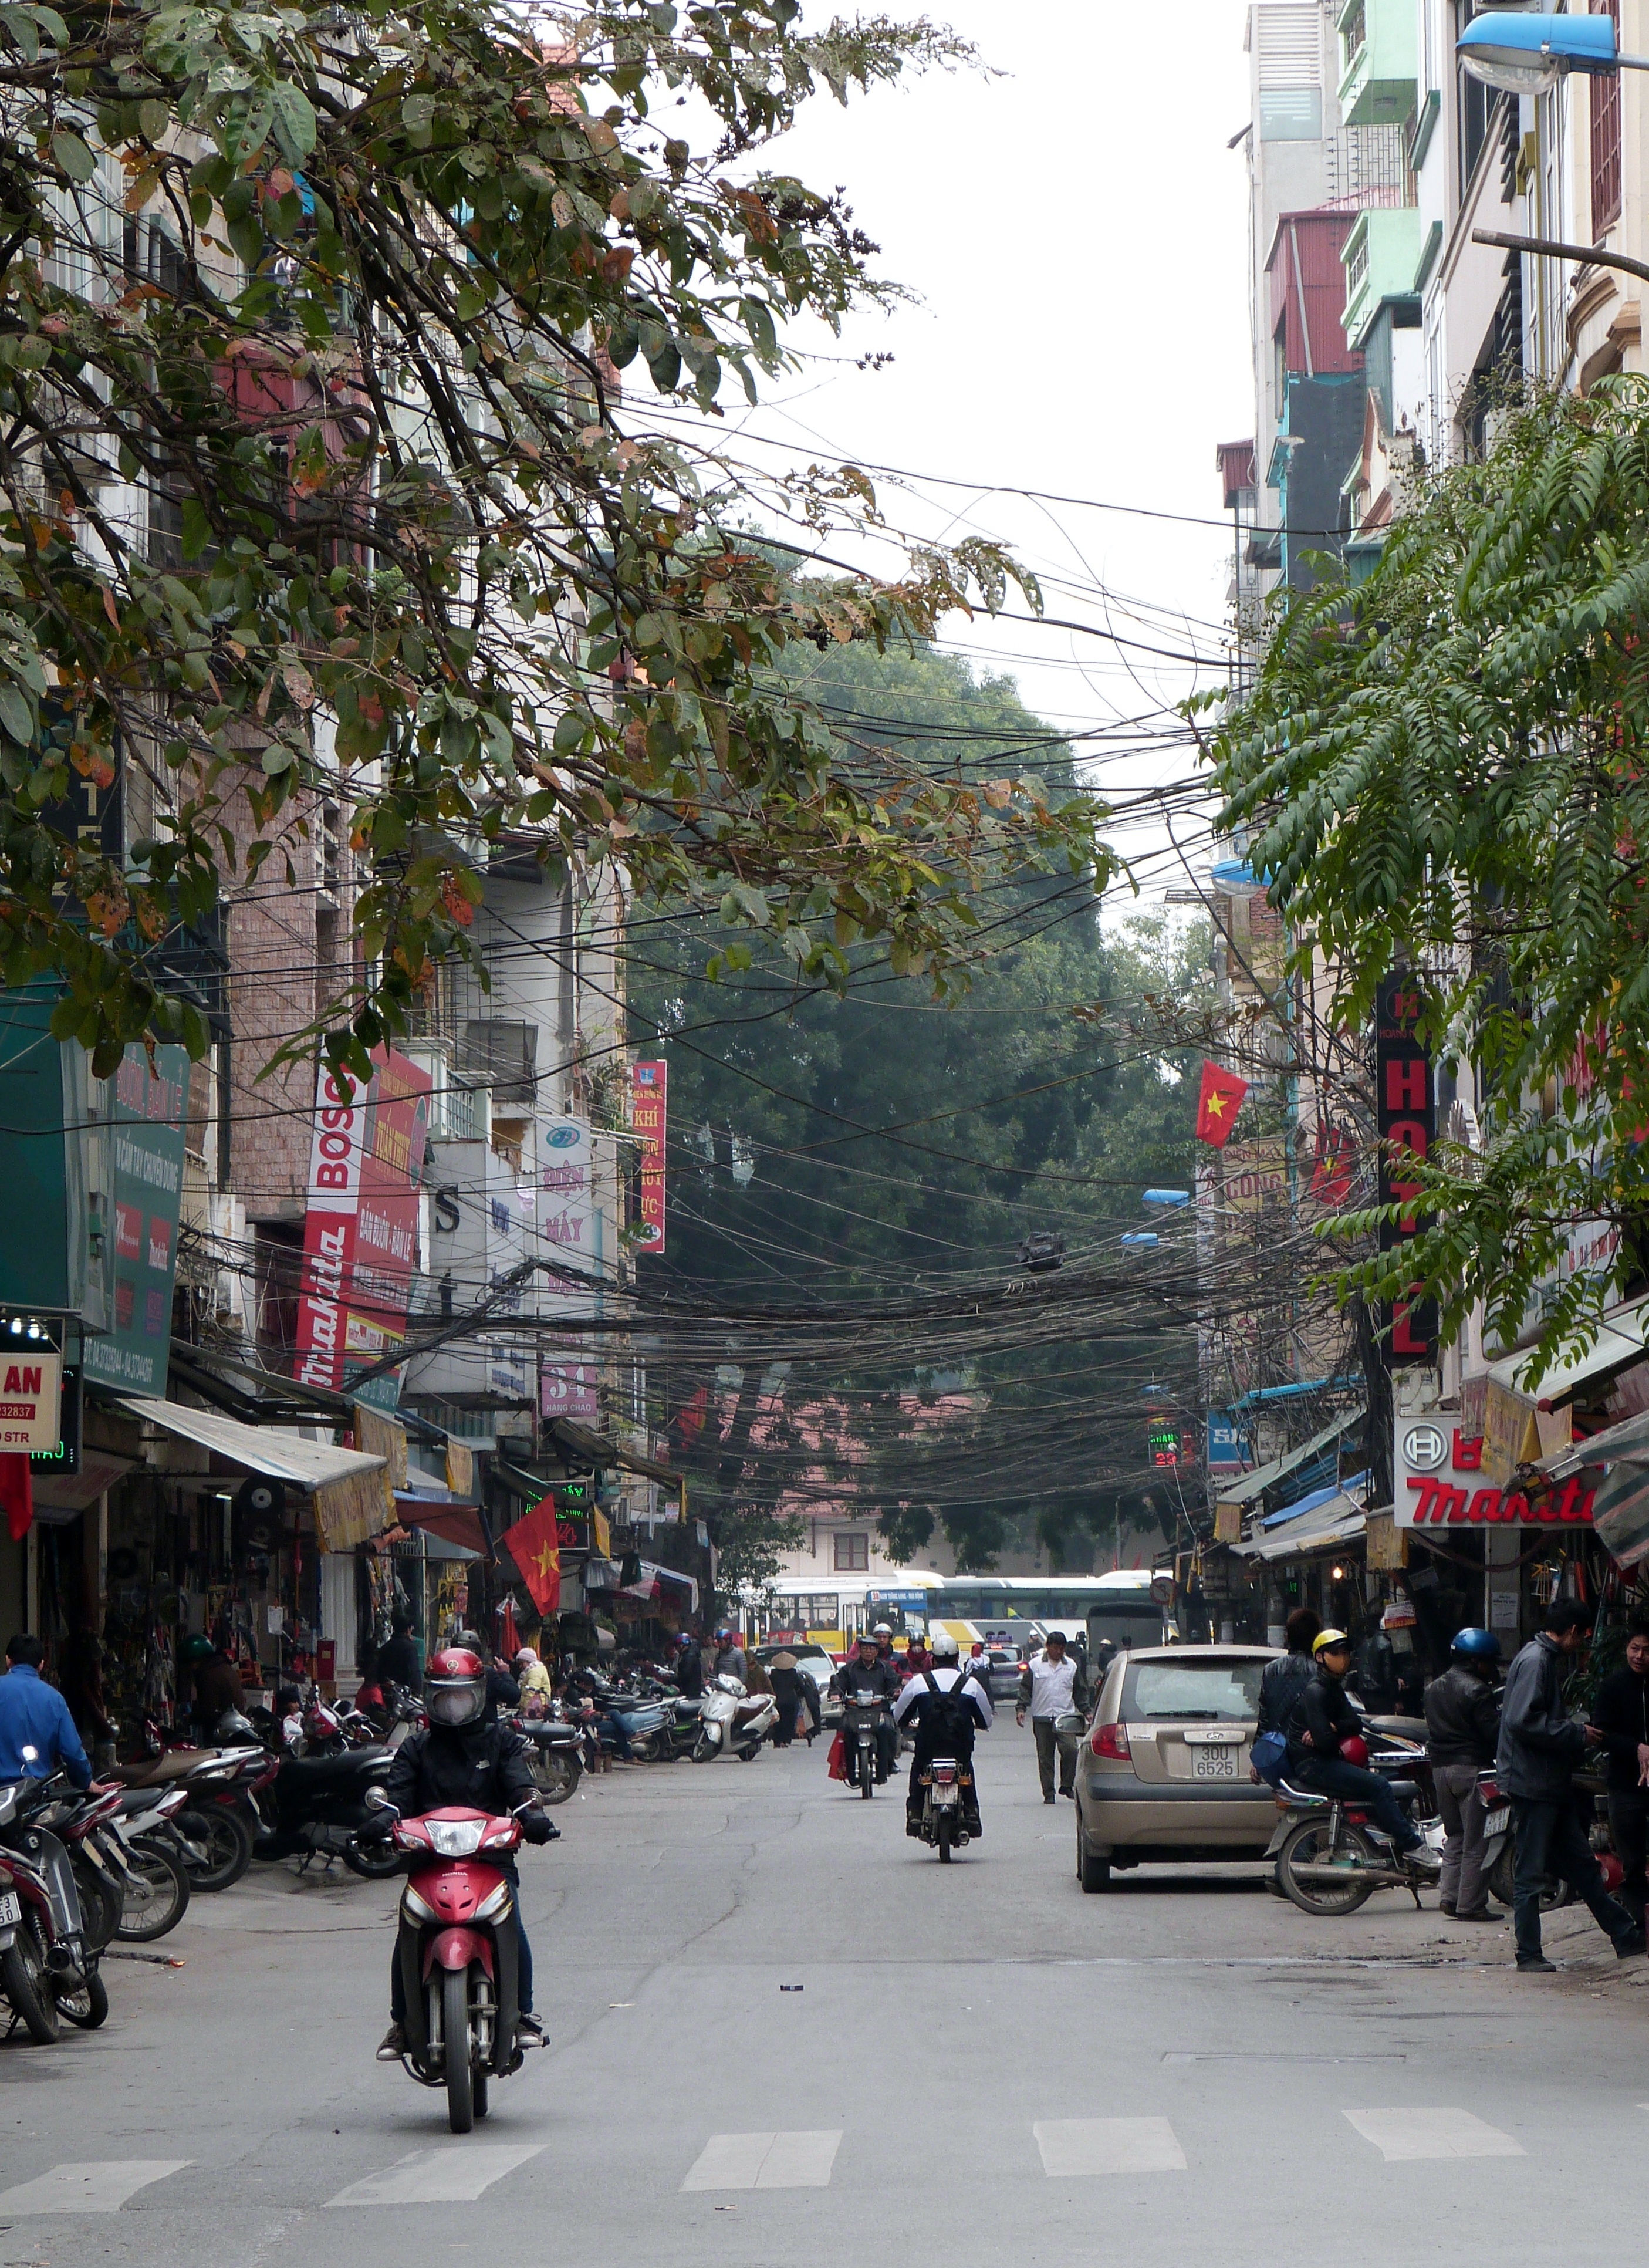
tree, pedestrian, road, traffic, street, town, city, crowd, cityscape, downtown, asia, tourism, lane, public space, moped, infrastructure, town square, vietnam, hanoi, neighbourhood, power lines, south east asia, urban area, human settlement